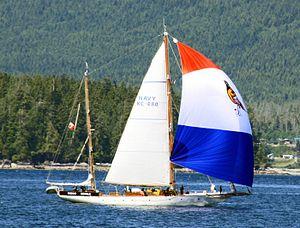
Le NCSM Oriole (KC 480) est un ketch à gréement bermudien appartenant à la Marine royale canadienne. Son port d'attache est la base des Forces canadiennes Esquimalt à Victoria en Colombie britannique. Il sert comme navire-école. Il est le plus ancien navire de la Marine royale du Canada encore en service.